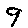
Label: 9